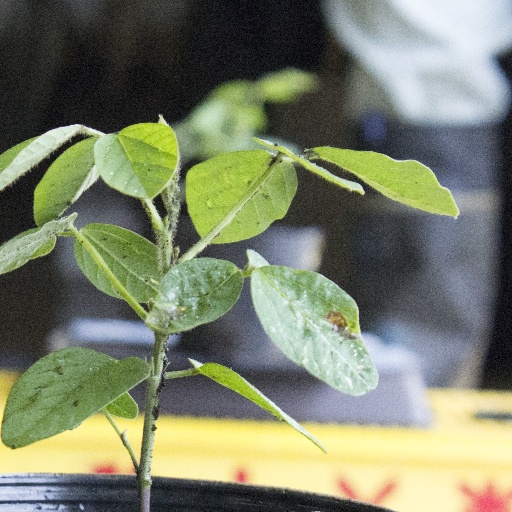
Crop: soybean